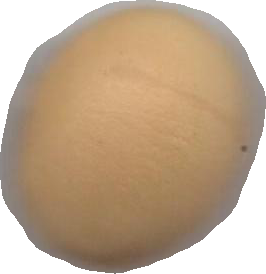
Variety: Dega